Xiamen railway station

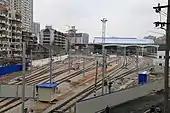
Xiamen Station tracks. The station building, seen from the trackside, is in the middle

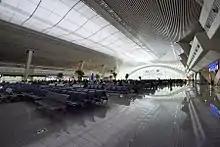
Xiamen railway station Waiting hall

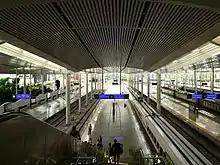
Xiamen railway station Platform

Xiamen railway station is an exception from the typical arrangement of rail services in Fujian's cities, in that it combines both "traditional" passenger trains and high-speed (D-series) trains at a single downtown location.